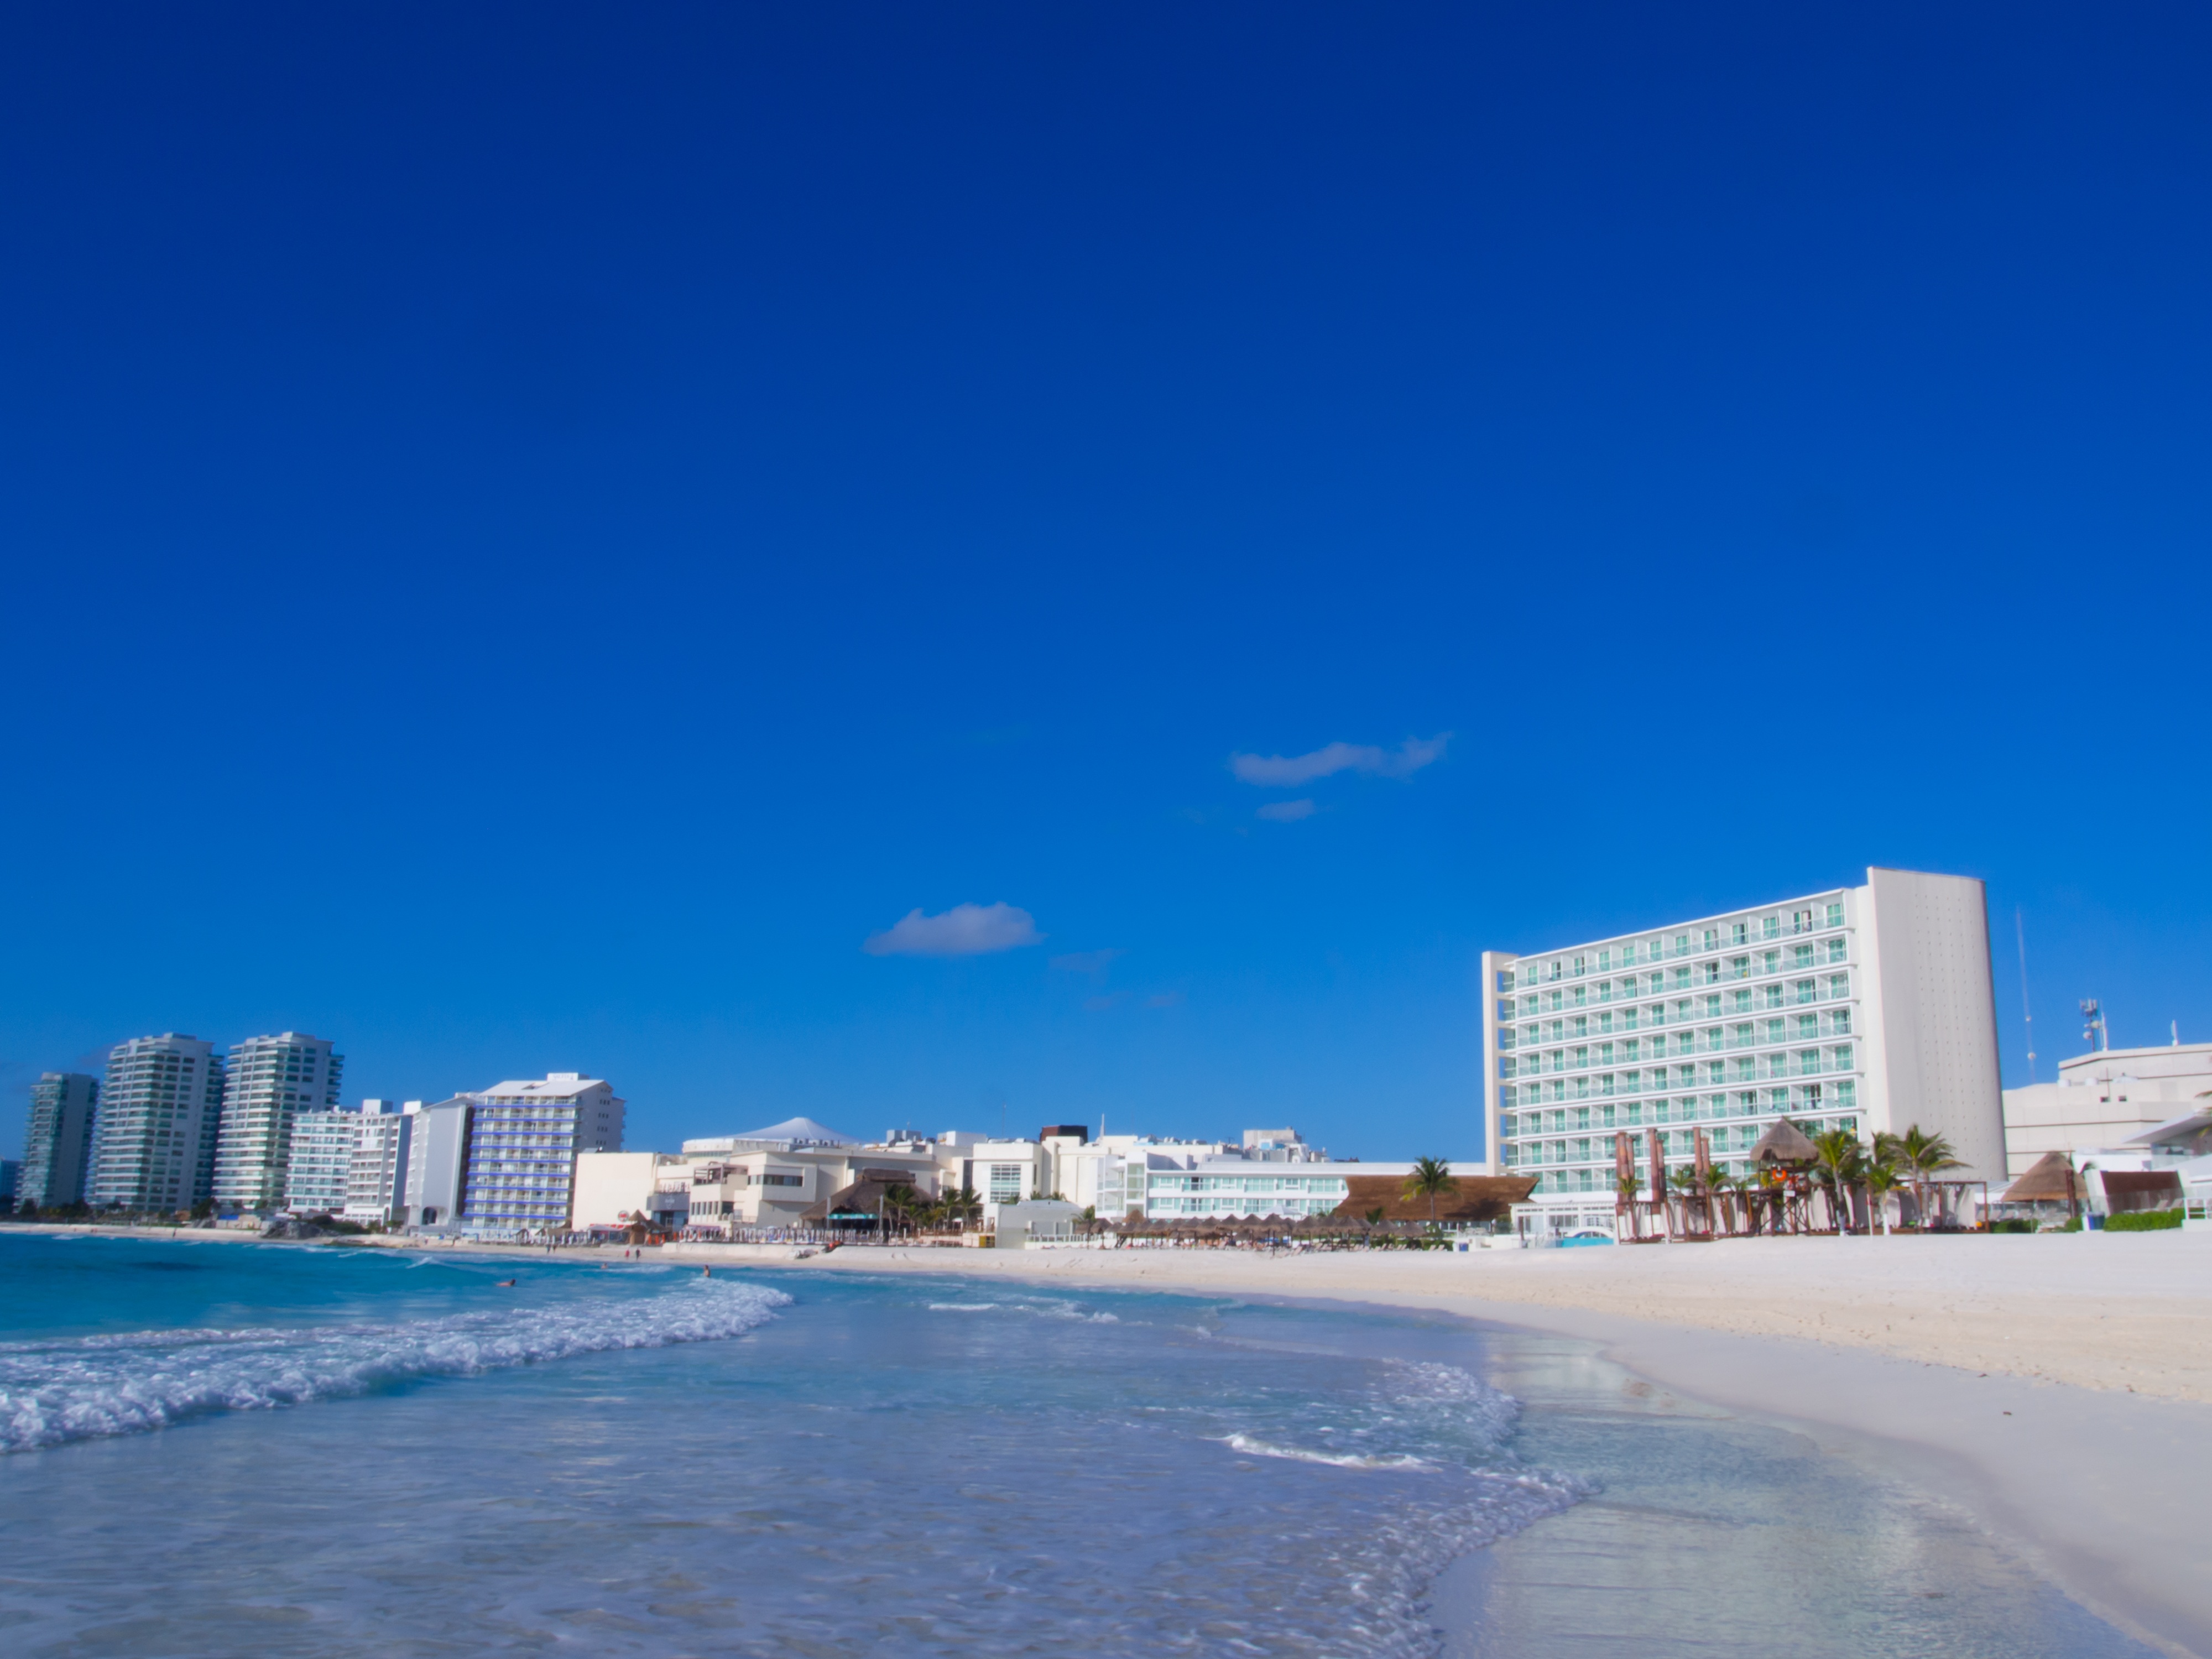
beach, sea, coast, ocean, horizon, sky, skyline, city, skyscraper, cityscape, downtown, bay, tower block, sandy, mexico, hot, human settlement